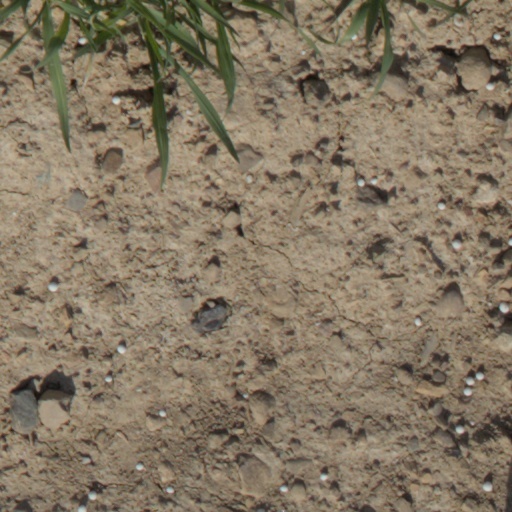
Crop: wheat